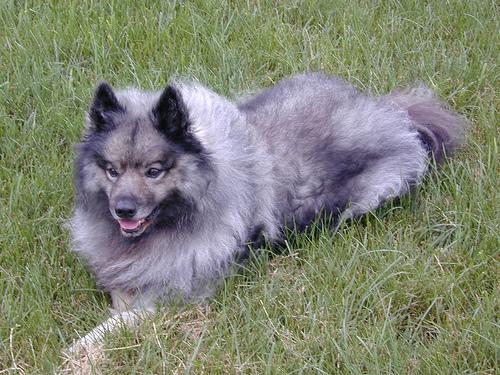
Breed: keeshond